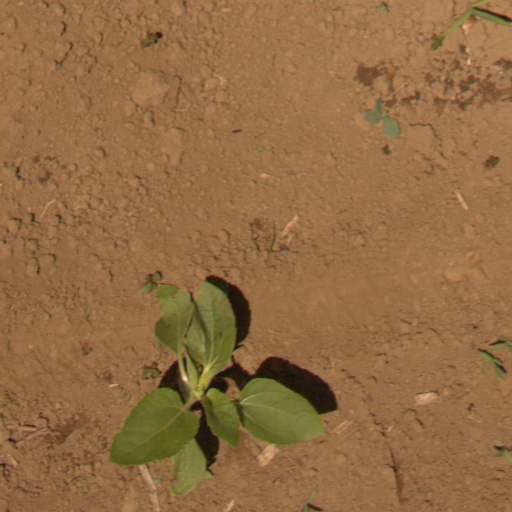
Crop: Jerusalem artichoke